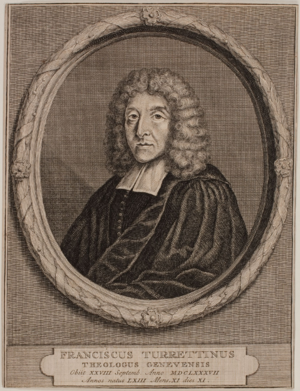
François Turrettini, aussi parfois appelé François Turretin, Francis Turrettin ou encore François Turtin est un théologien calviniste orthodoxe genevois, surnommé le « Thomas d'Aquin du calvinisme ». Turretin est surtout connu pour son opposition résolue à la théologie de l'Académie de Saumur, et comme un ardent défenseur de l'orthodoxie calviniste établie lors du Synode de Dordrecht, co-auteur du Consensus helvétique, qui défendait la formulation de la prédestination issue du Synode de Dordrecht et l'inspiration littérale de la Bible.